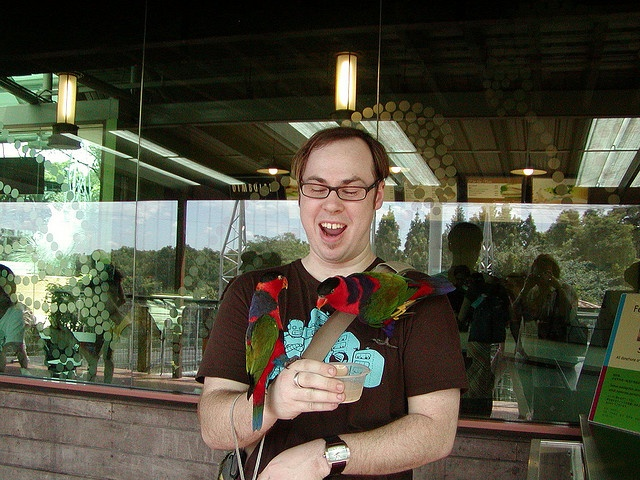
A man standing in front of a store with a parrot on his arm.
A man playing with two birds in front of an audience.
A man is smiling giddily with two birds on his arms.
A man standing in front of a store with two parrots.
A smiling person with two parrots on him.